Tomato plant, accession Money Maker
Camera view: bottom (45 deg); turntable rotation: 90 degrees
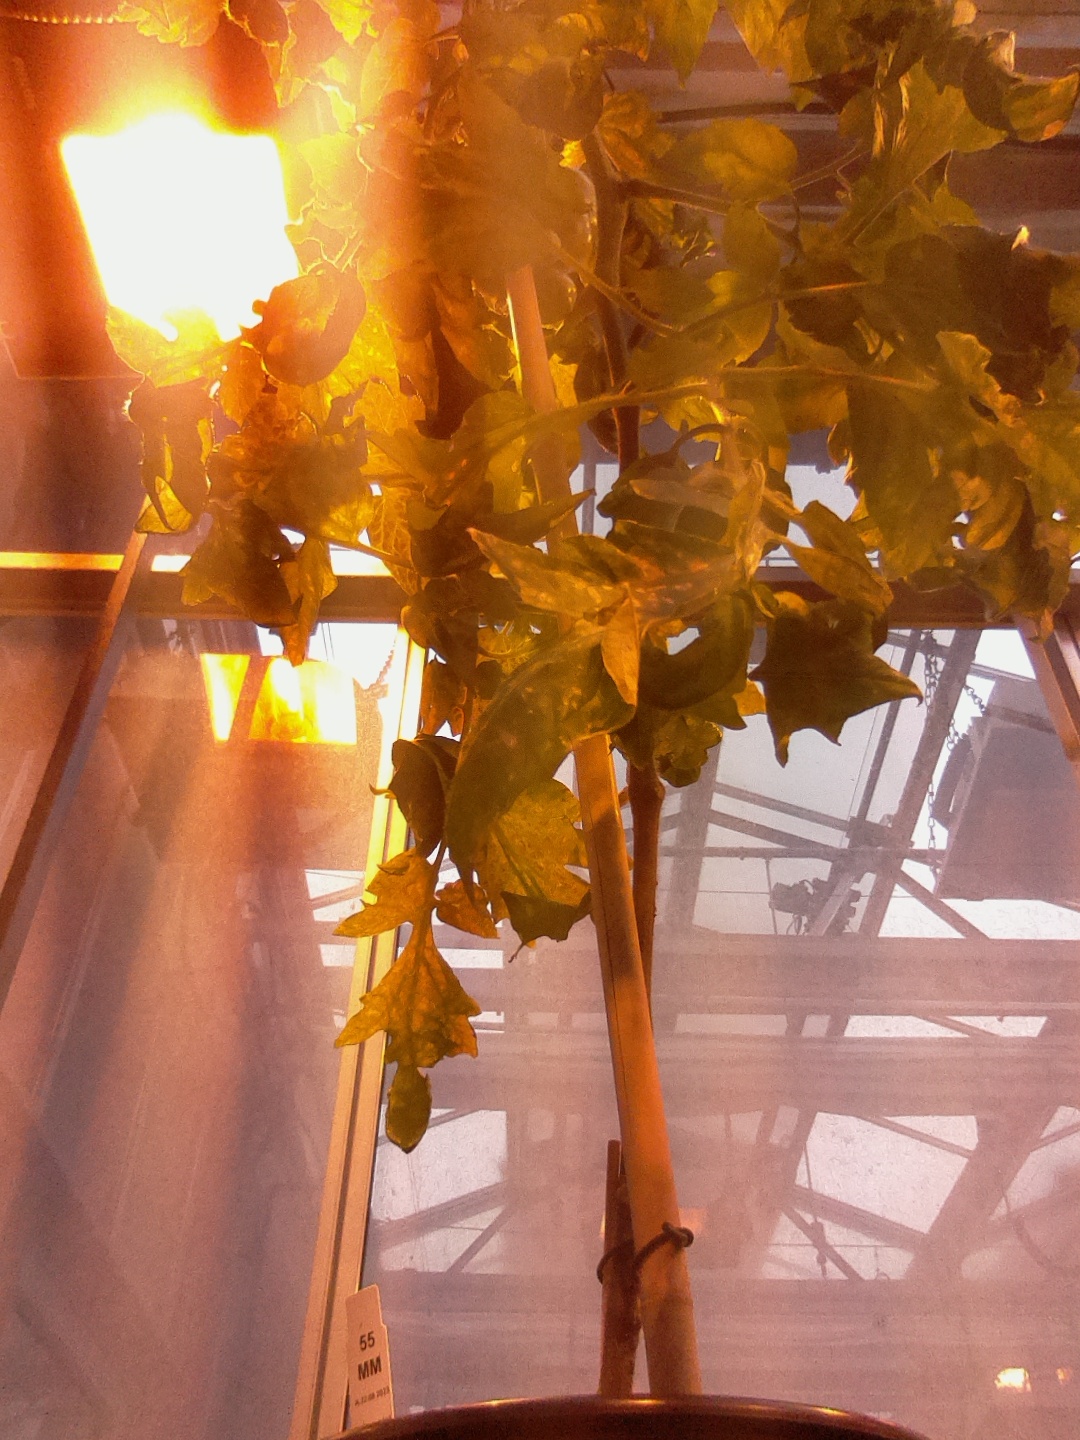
BBCH growth stage 75: 50%-60% of final fruit size